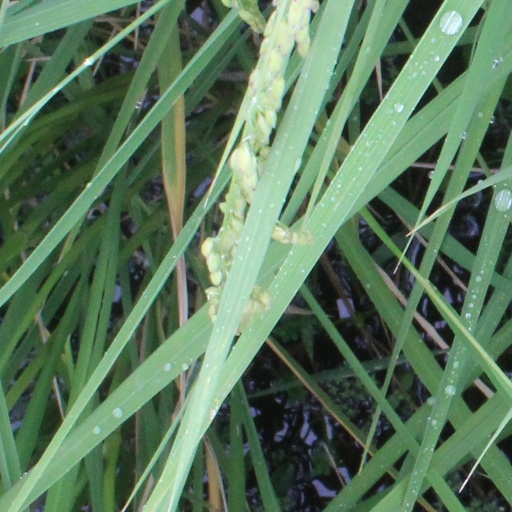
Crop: rice